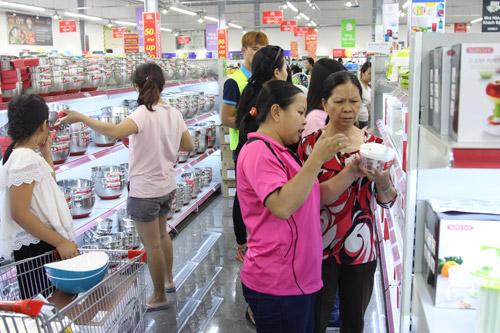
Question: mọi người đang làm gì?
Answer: đang lựa hàng hóa